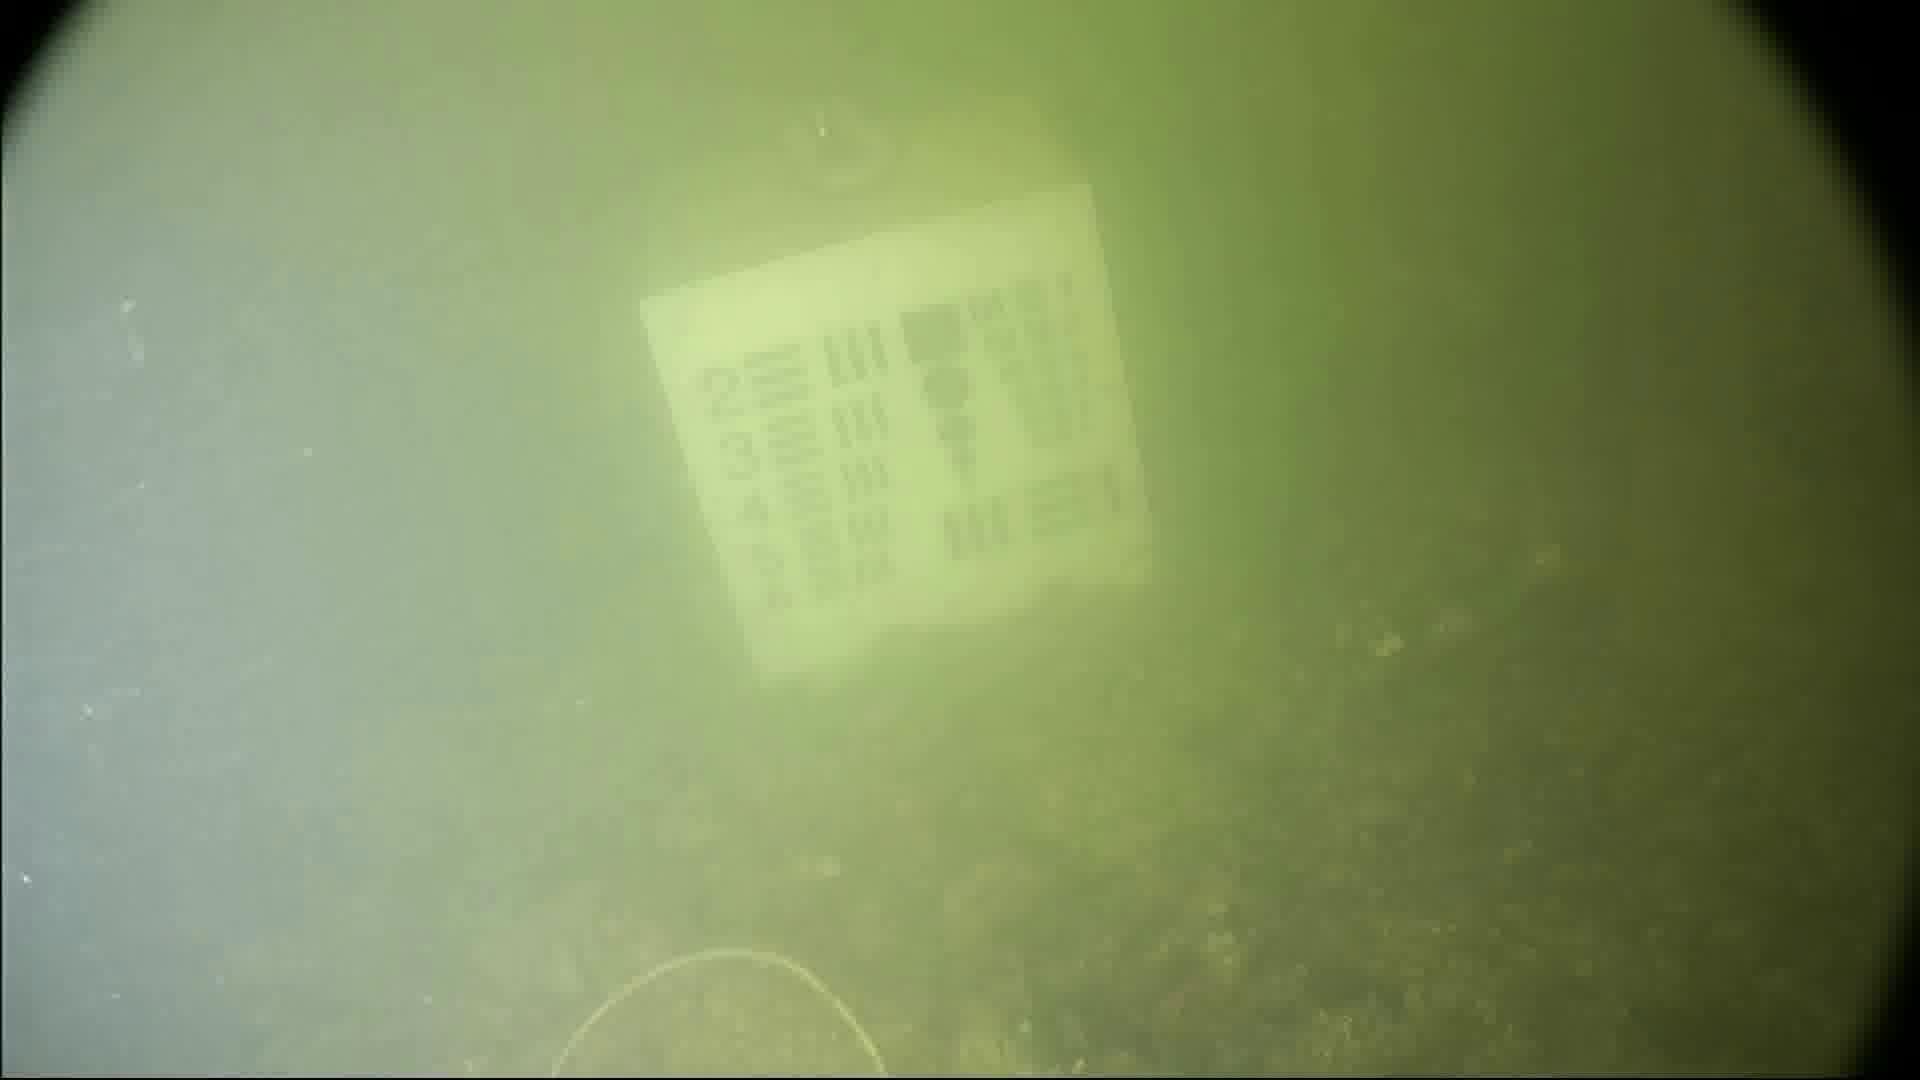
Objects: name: crab